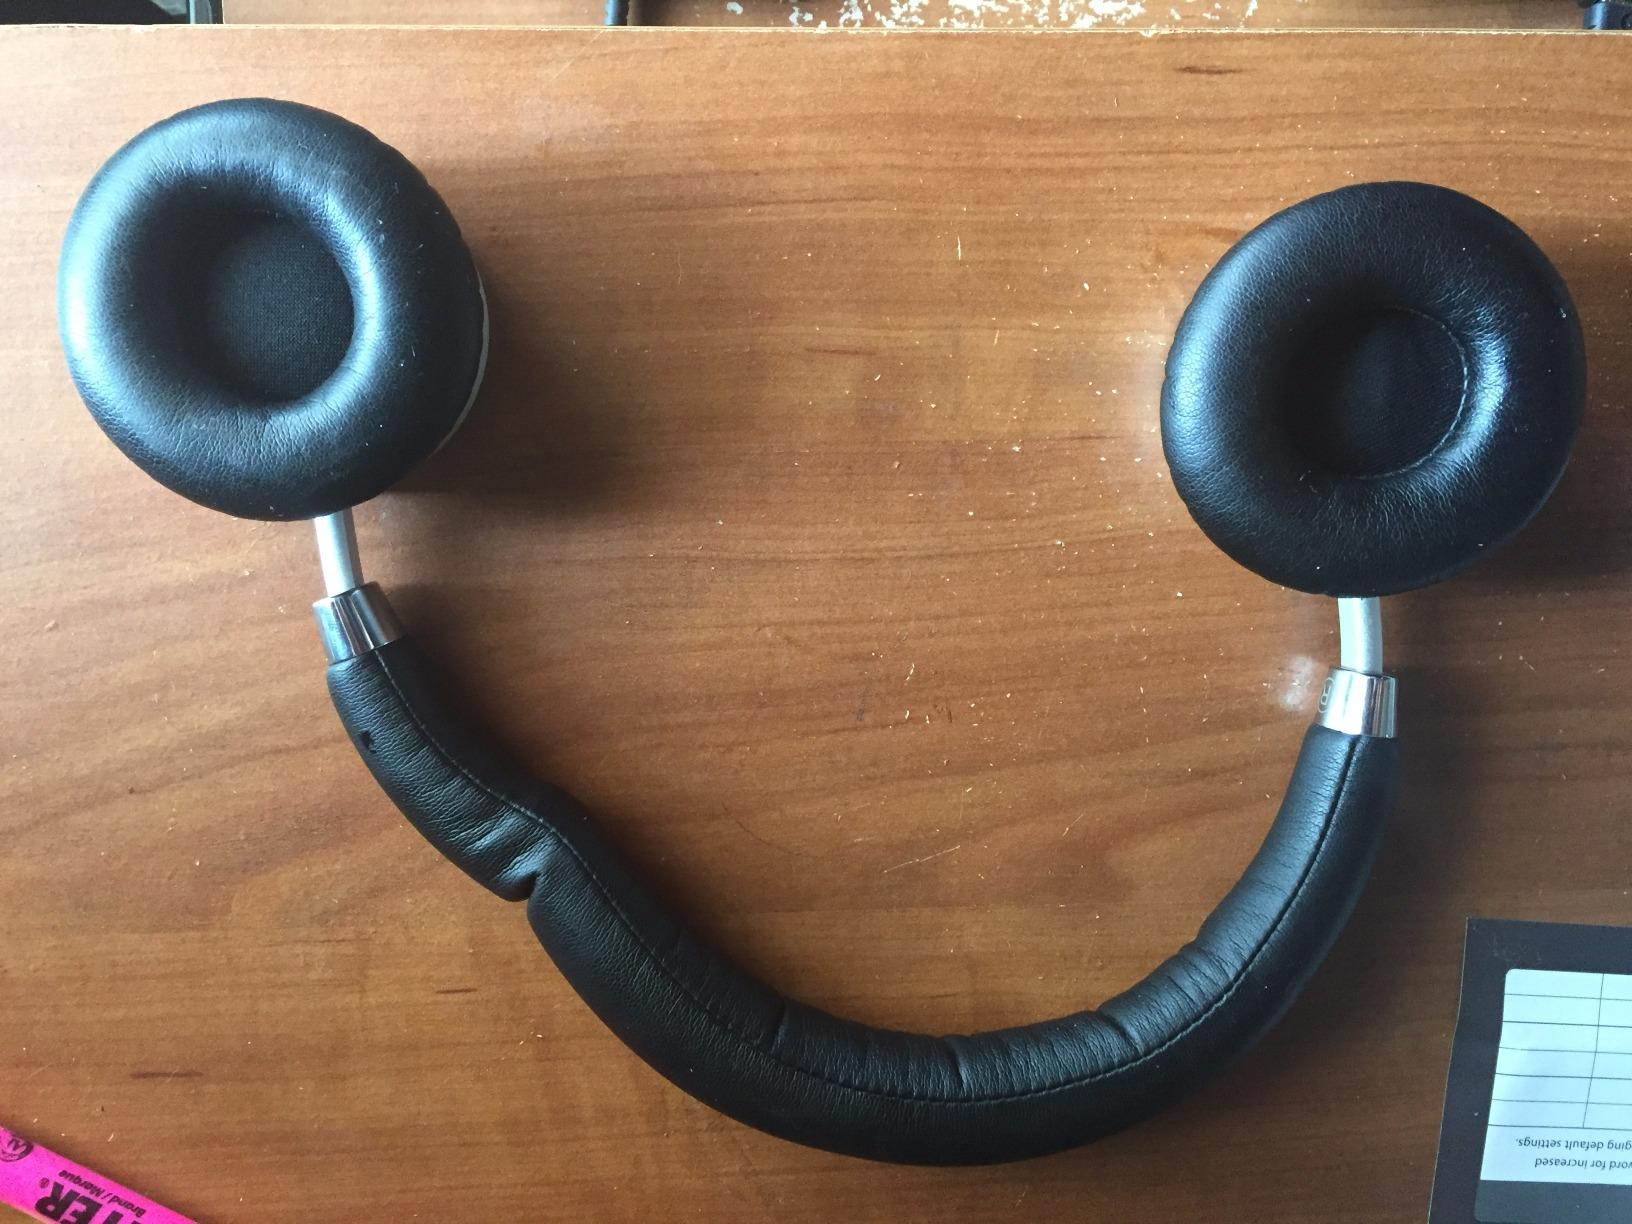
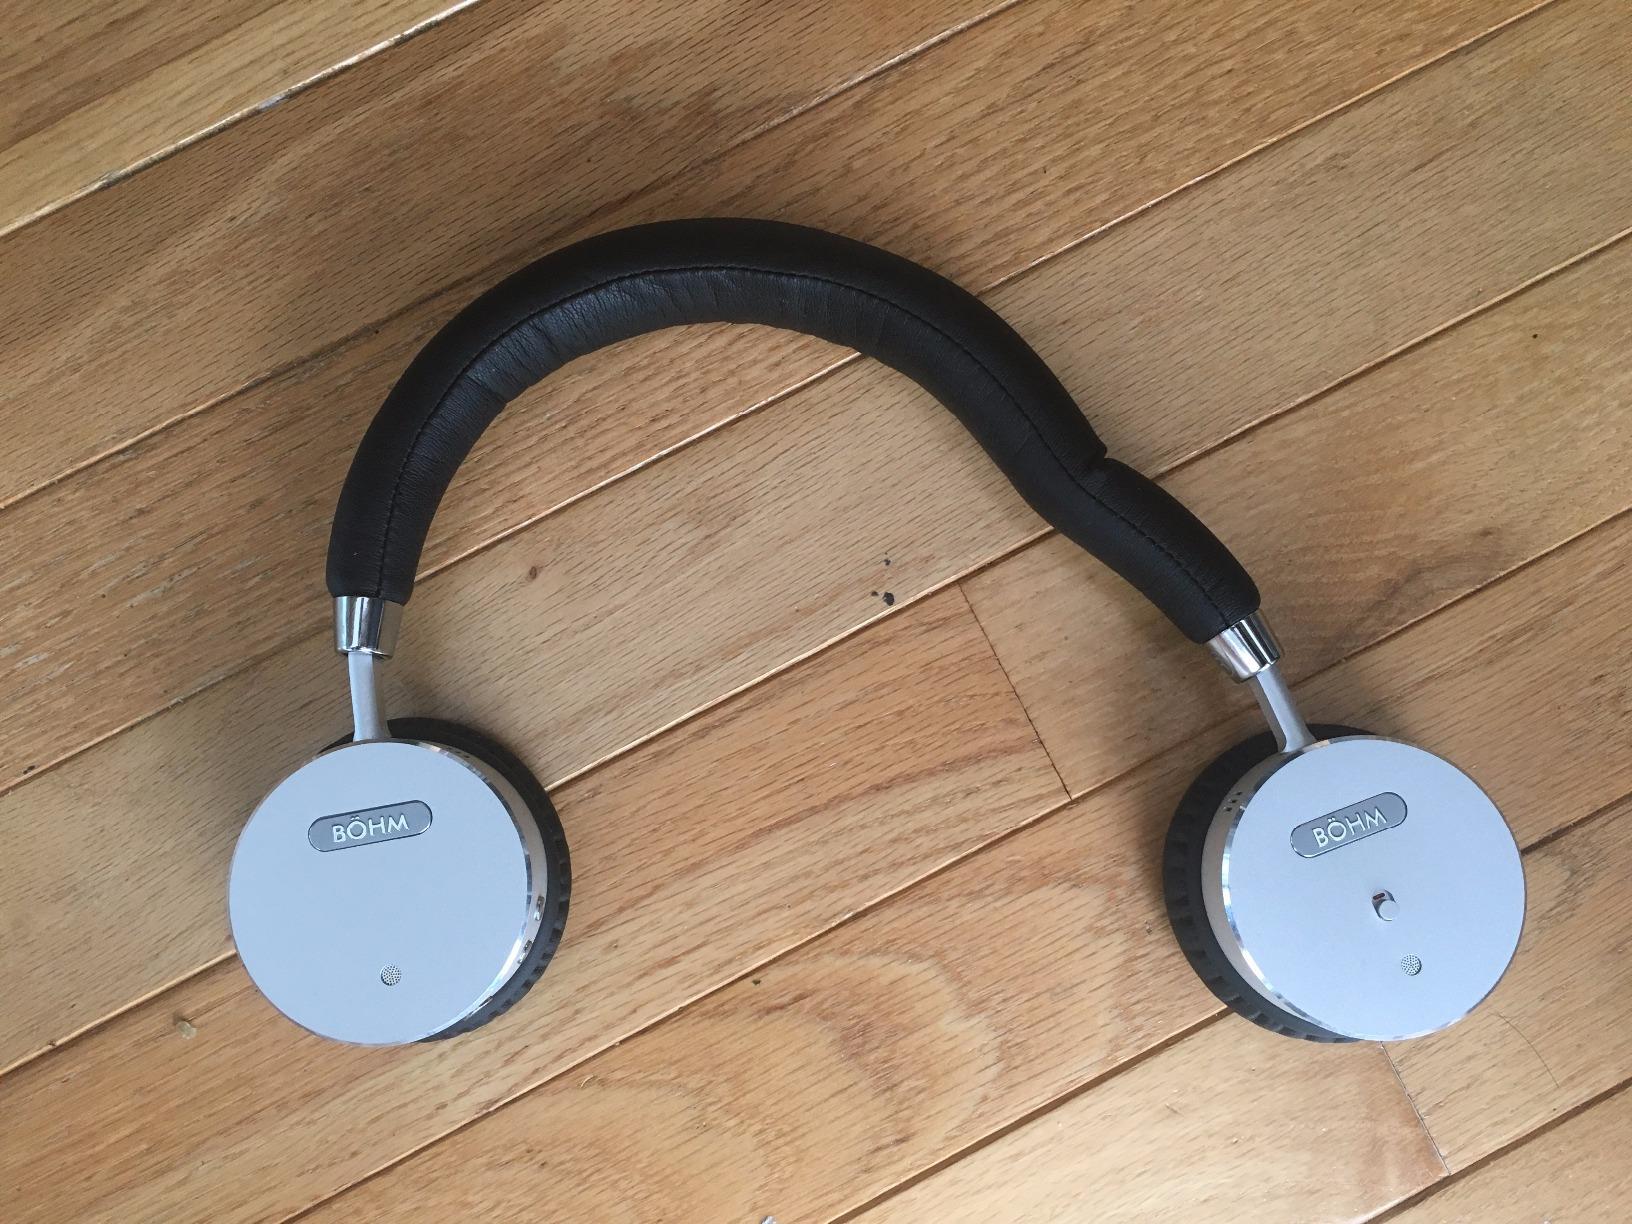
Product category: headphones
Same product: yes